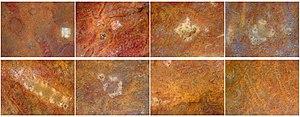
La sédimentologie est une branche de la géologie qui étudie les processus de formation des roches sédimentaires.
L’halite ou couramment sel gemme dans le langage minier, est une espèce minérale solide composée de chlorure de sodium de formule brute NaCl. La roche évaporite tendre, très légère, fragile, à la ténacité cassante, à la saveur saline également dénommée halite qui le contient en très grande majorité recèle des traces d'iode, brome, fluor, fer, oxygène et silicium.